July 1920 Danish Folketing election

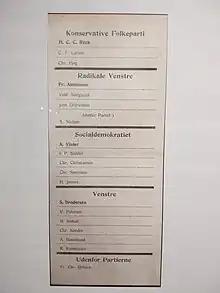
Ballot paper

Folketing elections were held in Denmark on 6 July 1920, except in the Faroe Islands, where they were held on 3 August. The result was a victory for Venstre, which won 51 of the 140 seats. Voter turnout was 74.9% in Denmark proper and 46.4% in the Faroe Islands.